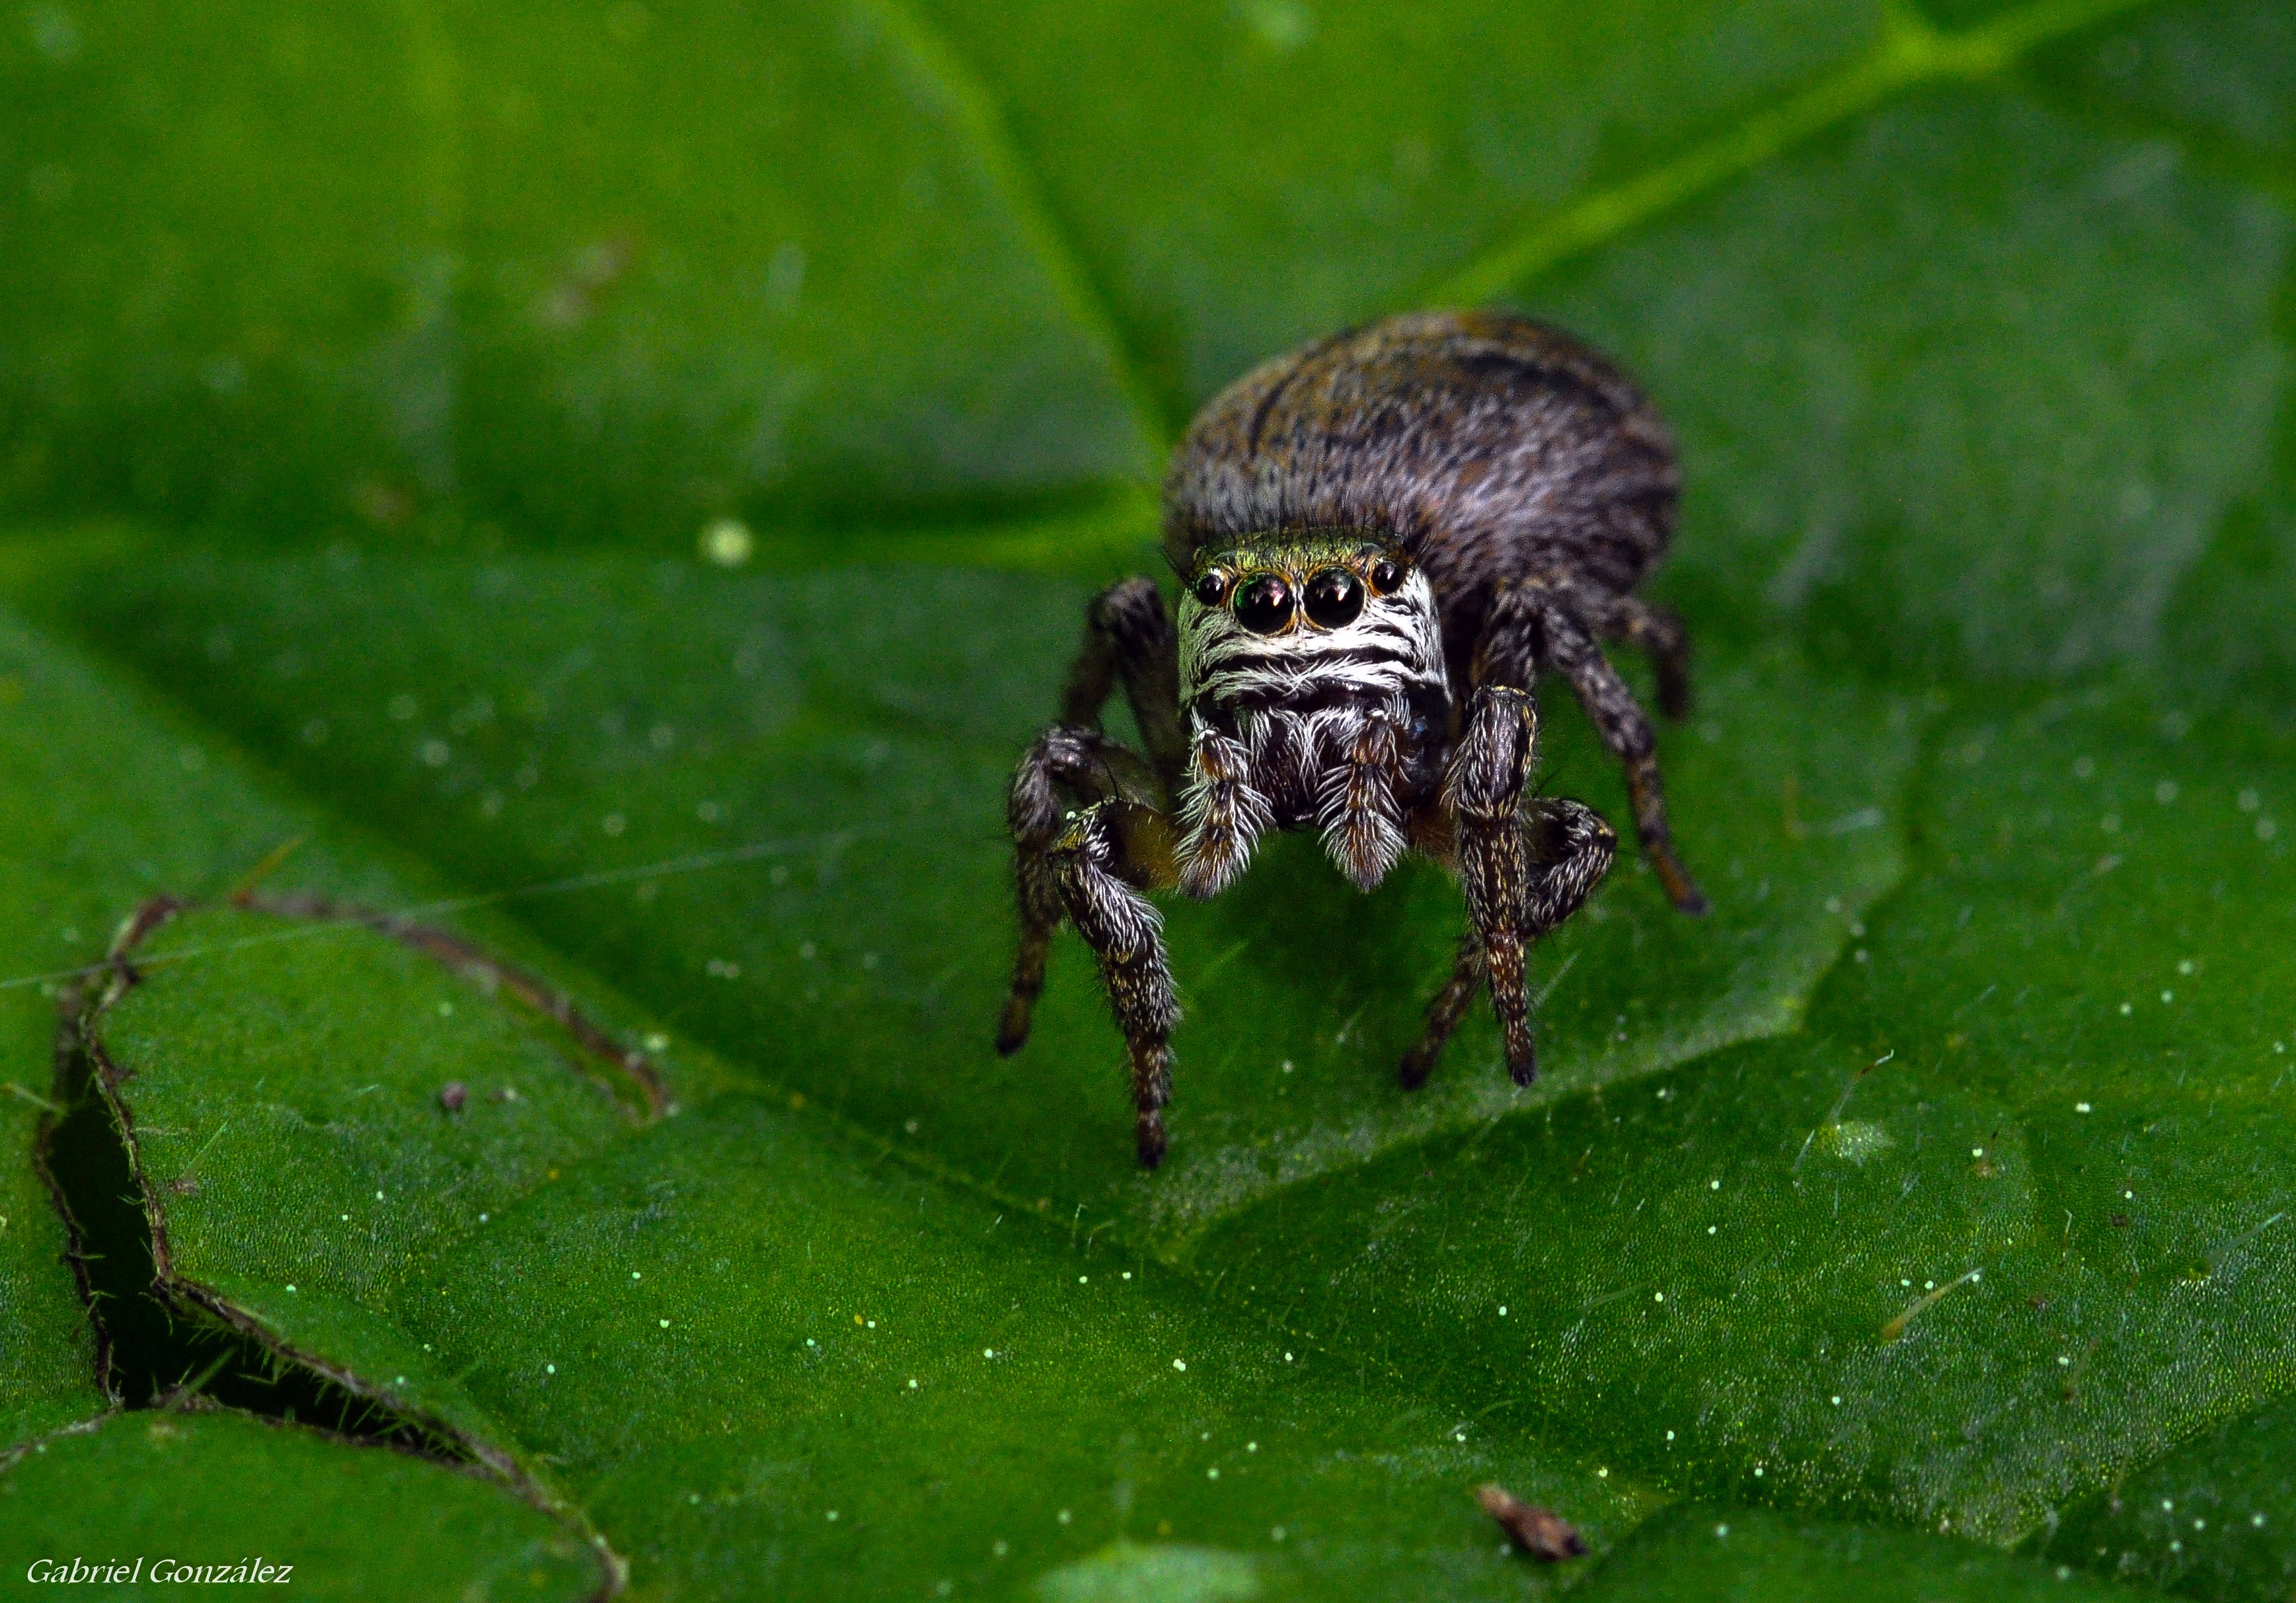
nature, photography, leaf, flower, green, insect, macro, fauna, invertebrate, close up, spider, animals, arachnid, naturaleza, beetle, nikond90, weevil, ggl1, gaby1, xovesphoto, animales, gphoto, sigma105mm, macro photography, arthropod, leaf beetle, orb weaver spider